Carl Aejemelaeus

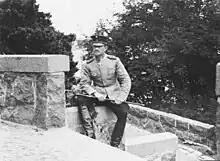

Carl Aejemelaeus (20 May 1882 – 13 July 1935) was a Finnish colonel, modern pentathlete and fencer.